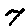
Label: 7